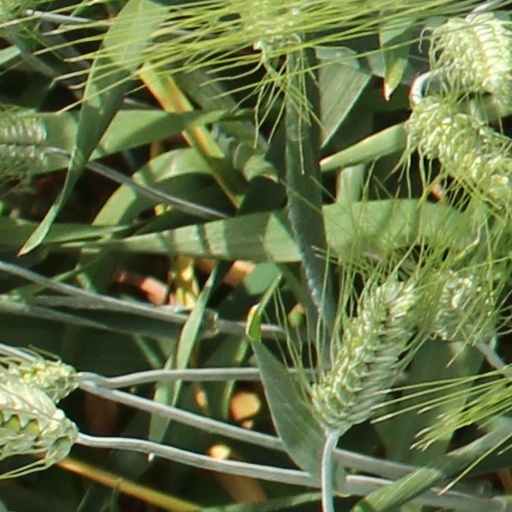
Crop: wheat